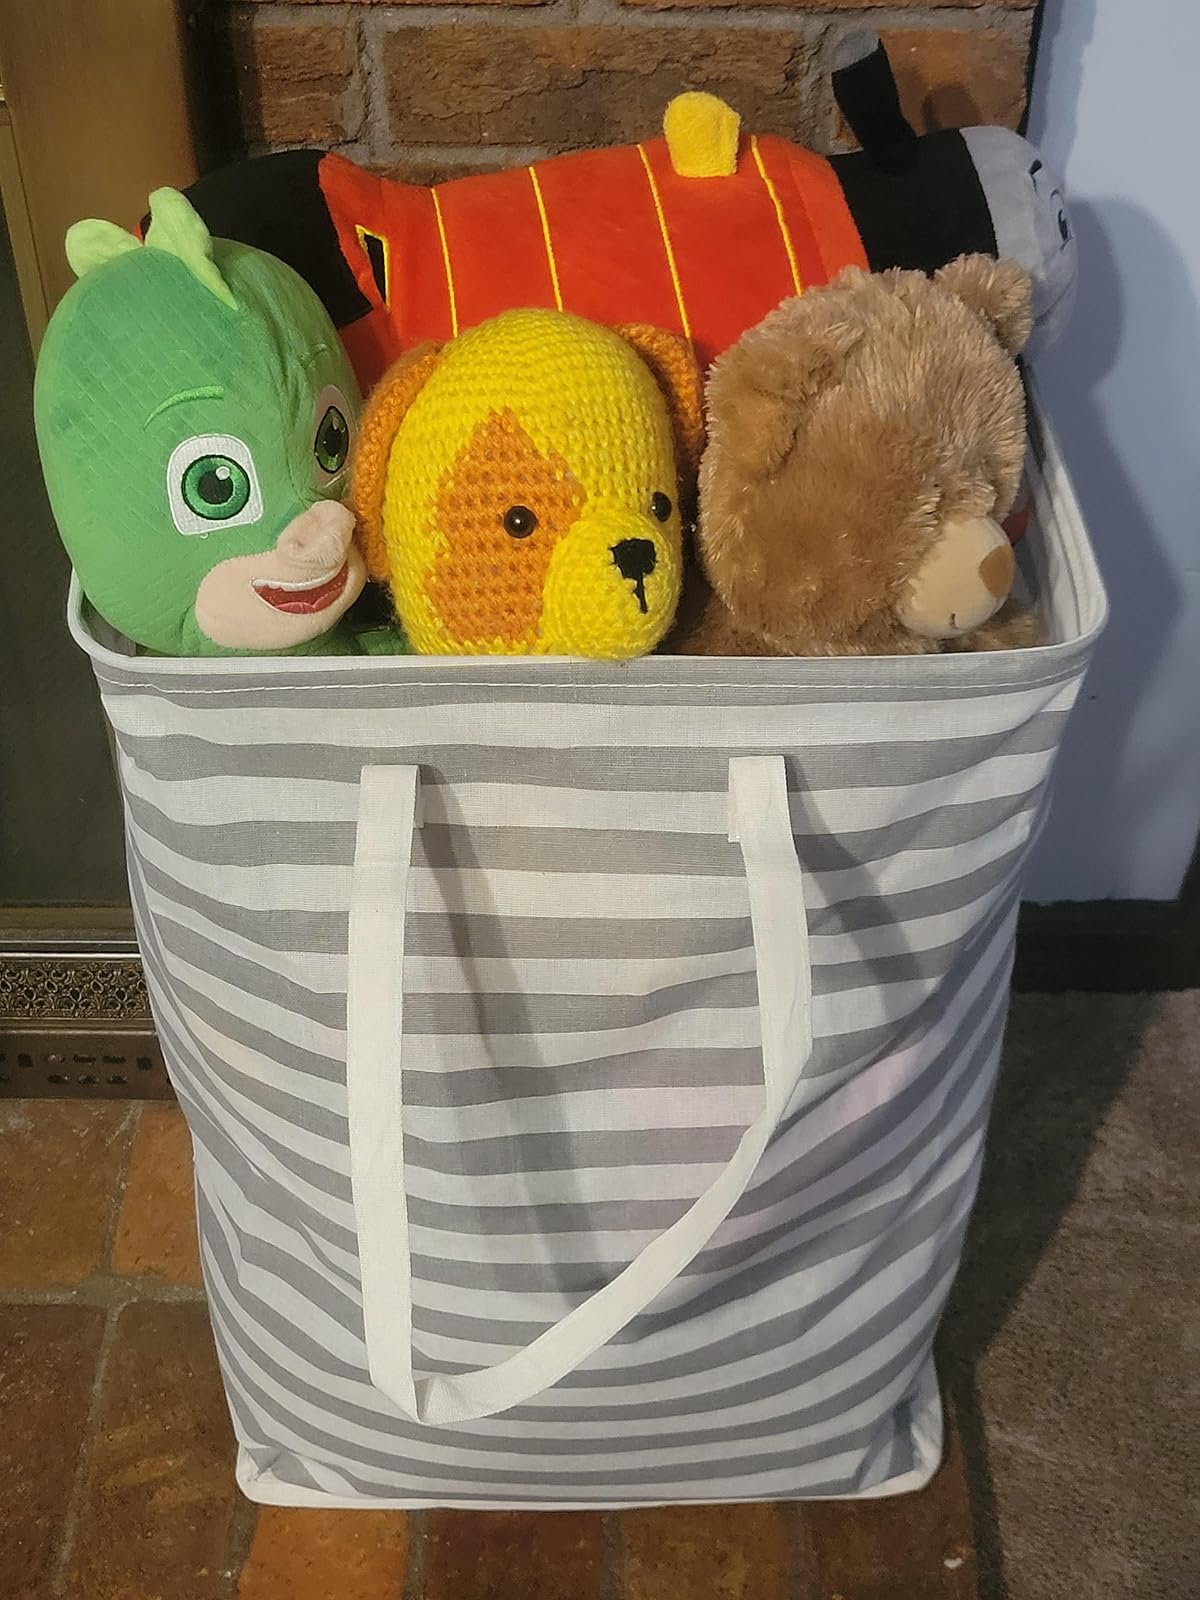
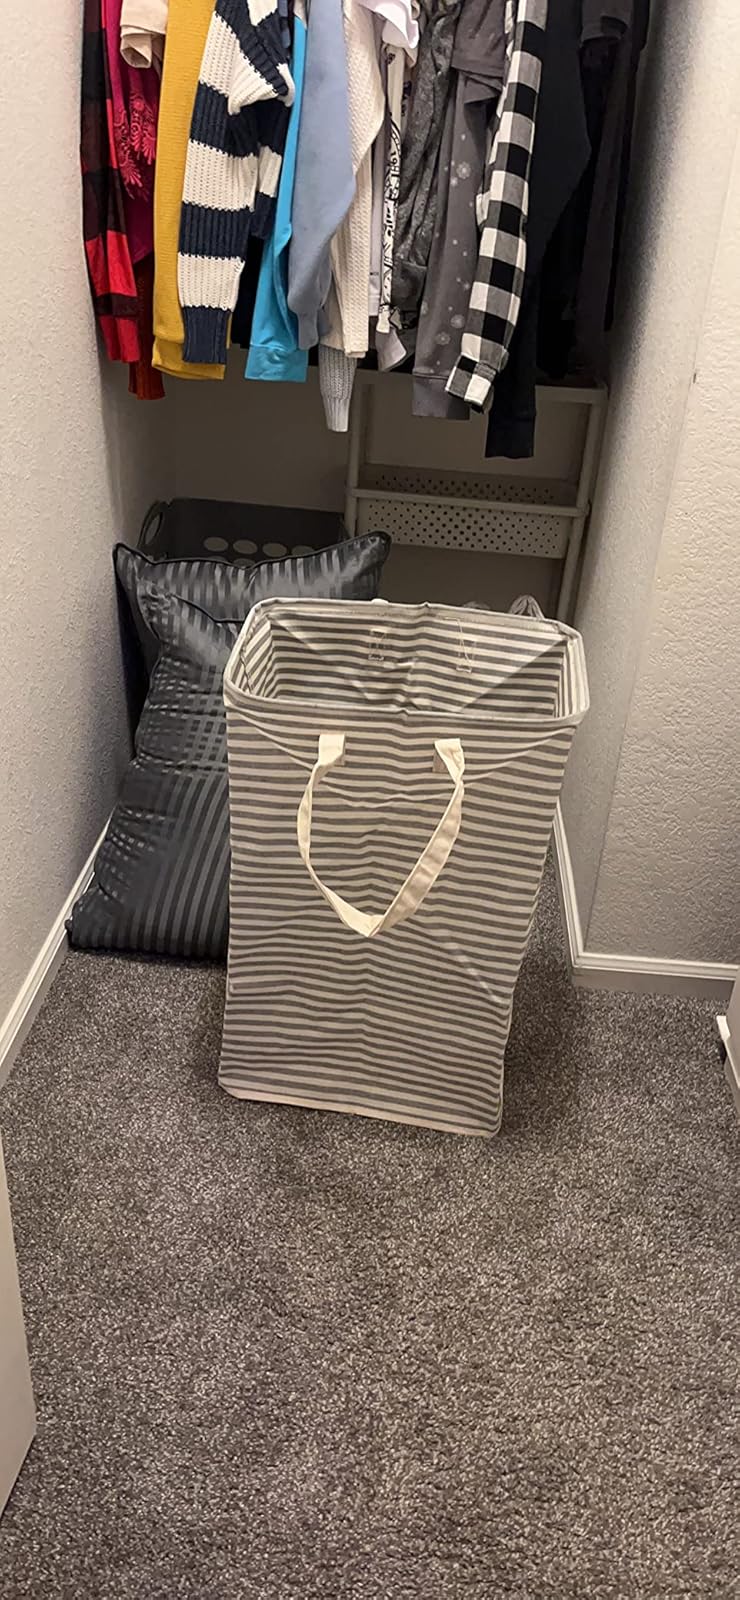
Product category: items_hamper
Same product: no